Semyon Ivanov

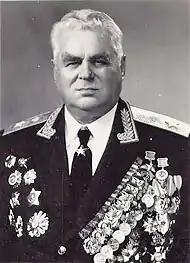
Army General Ivanov

Semyon Pavlovich Ivanov (13 September 1907 – 26 September 1993) was a Soviet general. He was awarded with the Hero of the Soviet Union in 1945.